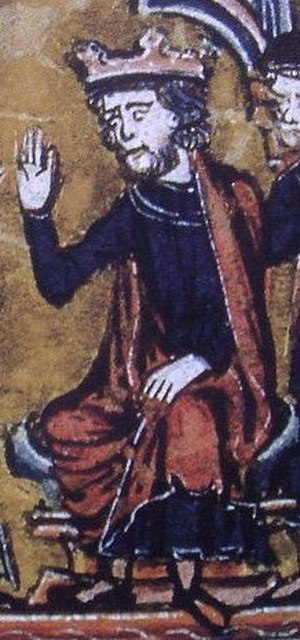
Konge af Jerusalem / Kongerne af Jerusalem (1099–1291) / Huset Rethel (1118–1153)
Kongen af Jerusalem var den øverste hersker over Kongeriget Jerusalem, korsfarerstaten, der blev grundlagt af kristne fyrster i 1099, efter at Jerusalem var blevet indtaget under Det 1. korstog.